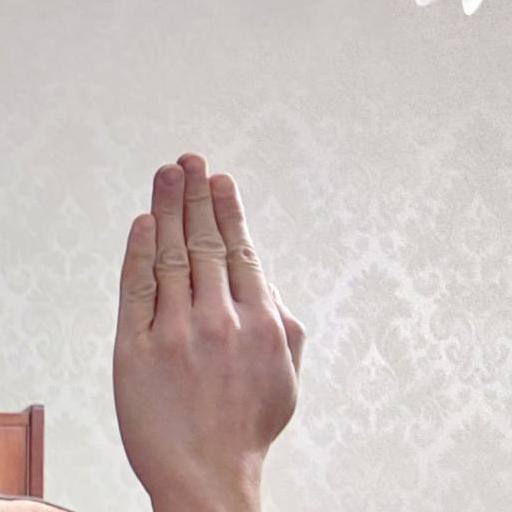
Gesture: stop_inverted